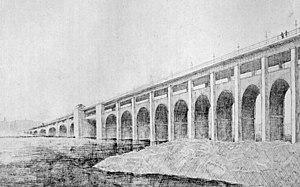
Les ponts d'Årsta sont deux ponts parallèles situés à Stockholm. Ils franchissent la baie d'Årsta, reliant le centre de la capitale suédoise à sa banlieue sud. Ce sont des ponts ferroviaires, qui supportent en tout quatre voies de chemin de fer.